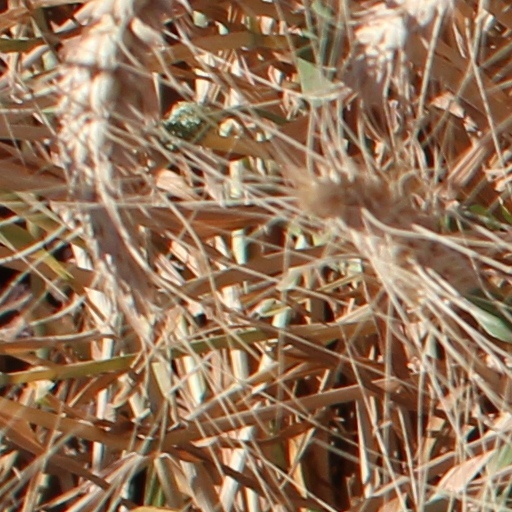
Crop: wheat